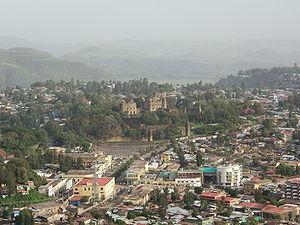
Gondar est une ville et un wereda d'Éthiopie. C'est l'une des anciennes capitales de l'Éthiopie. Située au nord-est du lac Tana, traversée par une petite rivière, la ville se trouve dans l'ancienne province de Bégemeder, ou province du Gondar.